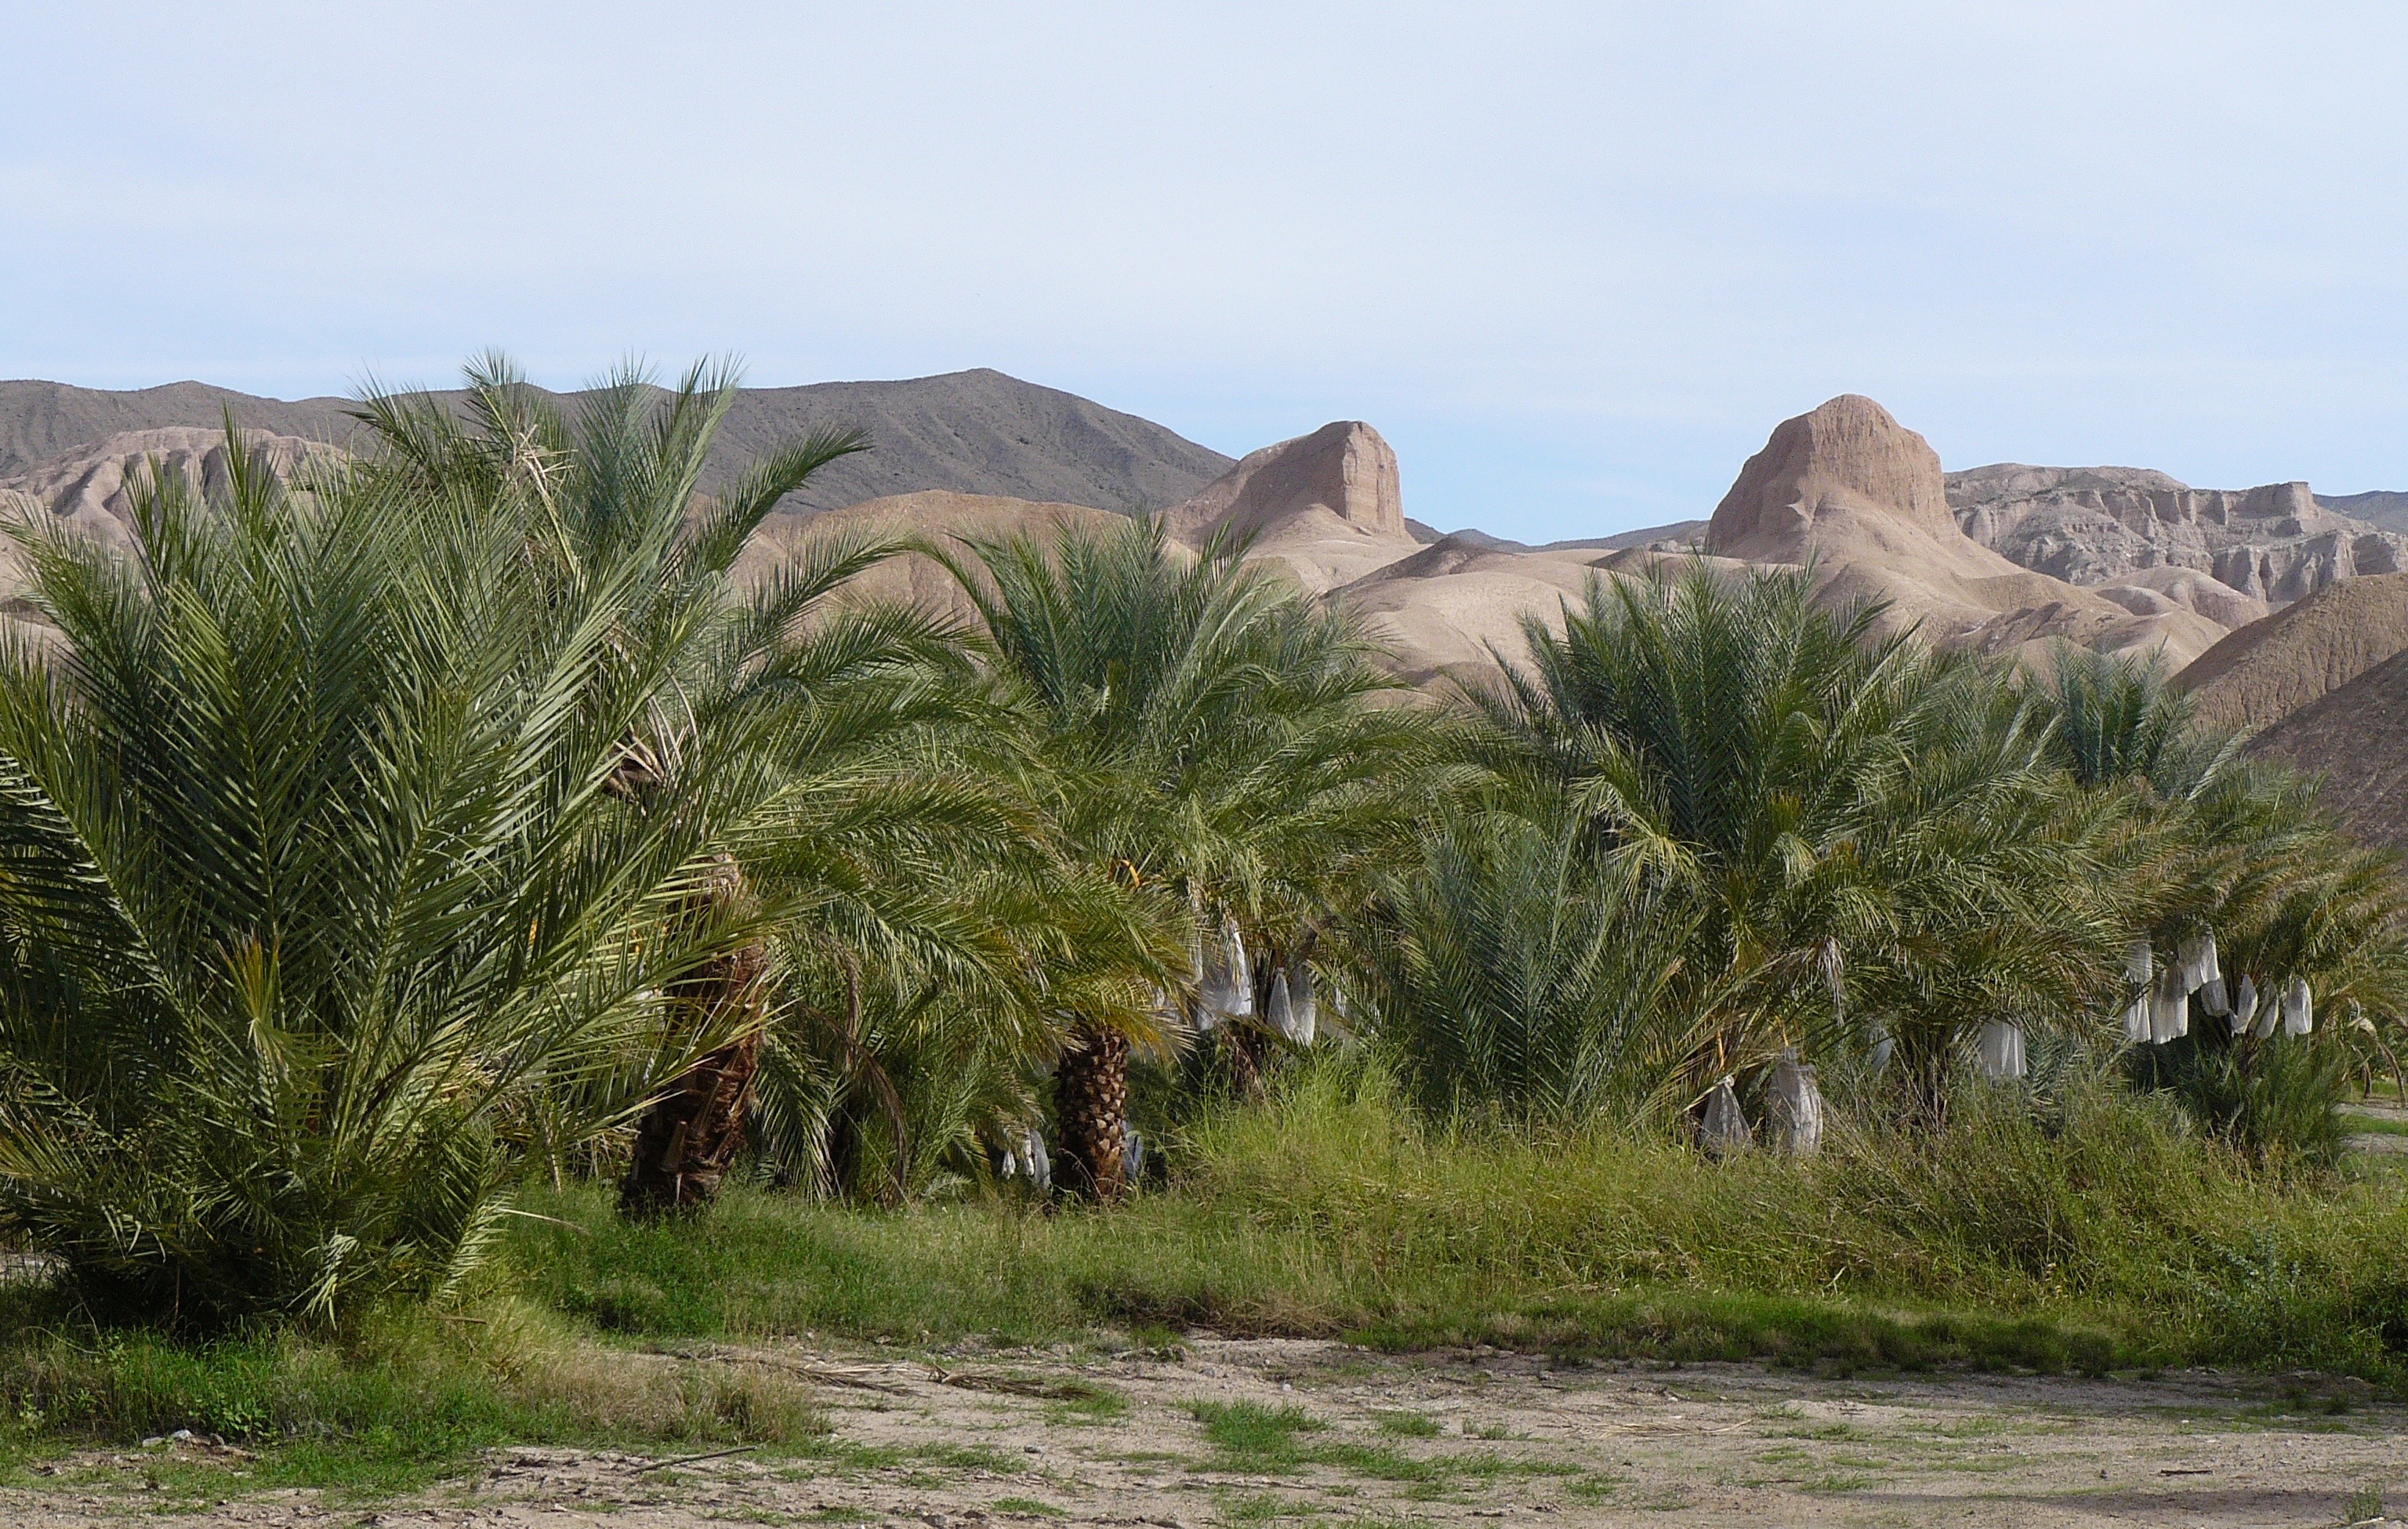
landscape, coast, tree, hill, terrain, savanna, badlands, deathvalley, ecosystem, wadi, mojavedesert, chinaranch, chinaranchdatefarm, mojavedesertoasis, mojavedesertdatefarm, natural environment, arecales